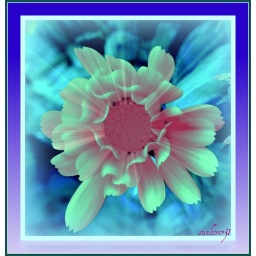
played about in picnik today and was really pleased to come up with this. the flower was orange to start with